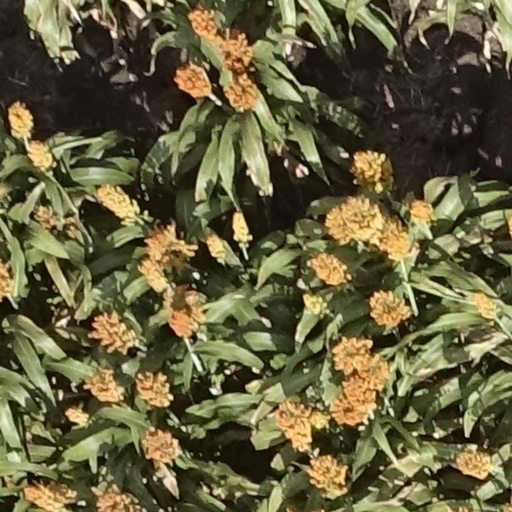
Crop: sorghum